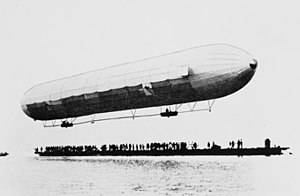
Zeppeliner
Den første zeppeliner stiger til vejrs 2. juli 1900
Zeppeliner er betegnelsen for en klasse af styrbare kæmpeluftskibe konstrueret med en stiv ramme. Disse luftskibe er opkaldt efter konstruktøren Graf von Zeppelin.